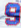
Number: 9